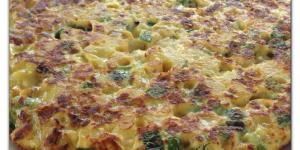
tortilla de polenta tipica